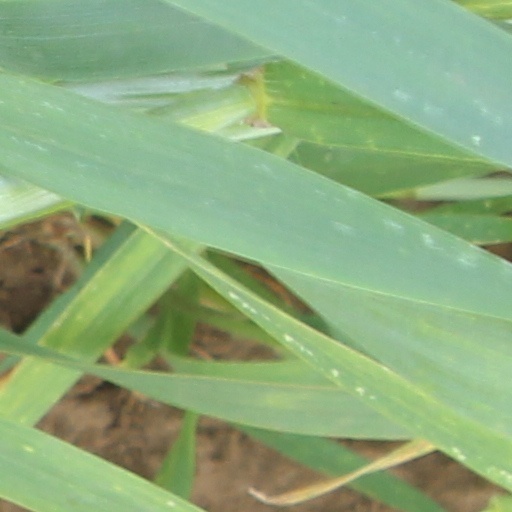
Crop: wheat